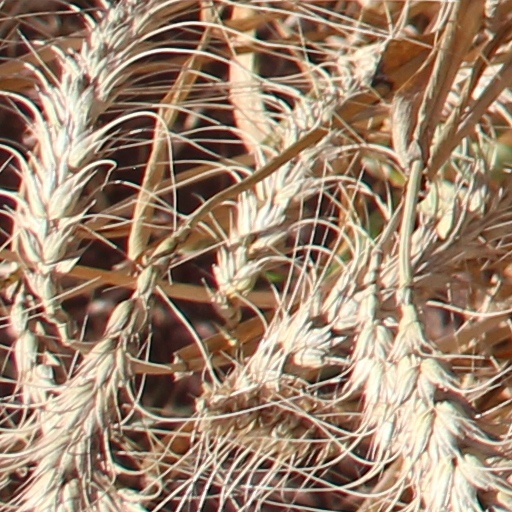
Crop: wheat